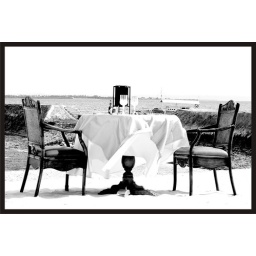
Honeymooner's table by the beach @ Costabella Tropical Resort.